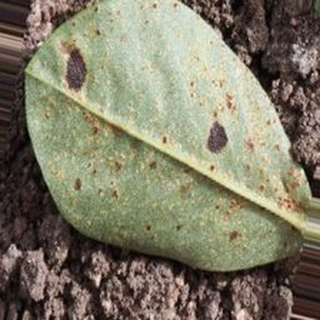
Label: groundnut_rust